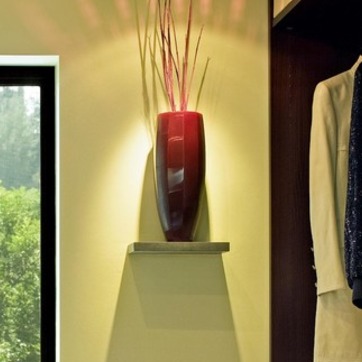
Material: ceramic